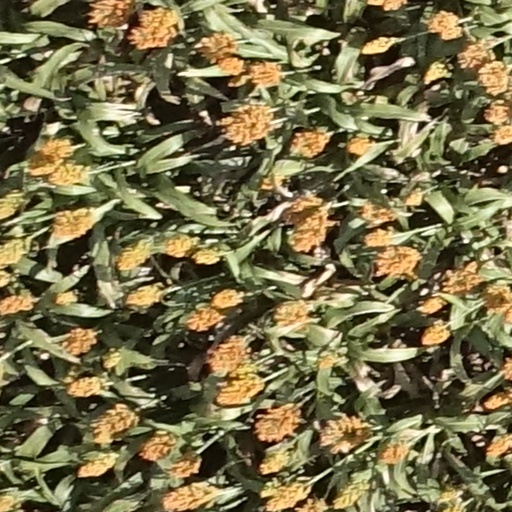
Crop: sorghum